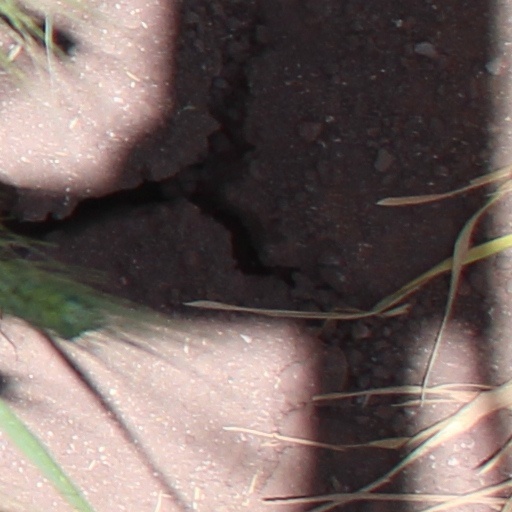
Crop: wheat